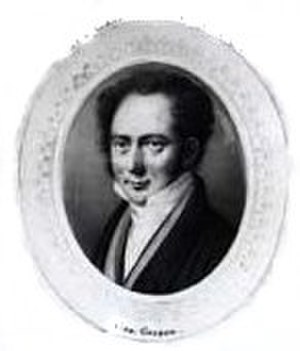
Georg Gerson
Portræt fra forsiden af et nodehæfte
George Gerson (1790-1825), dansk komponist. Billedet er første gang trykt i 1820 på et nodehæfte
Georg Gerson var en dansk bankier og komponist.